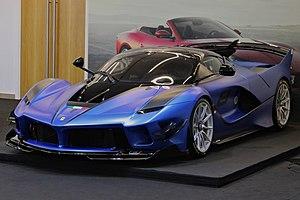
La Ferrari FXX K est une voiture de sport du constructeur automobile italien Ferrari destinée à une utilisation exclusive sur circuit. Elle est dévoilée à Abou Dabi le 3 décembre 2014.